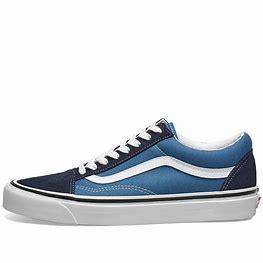
Brand: Vans
Model: Old Skool 36 DX